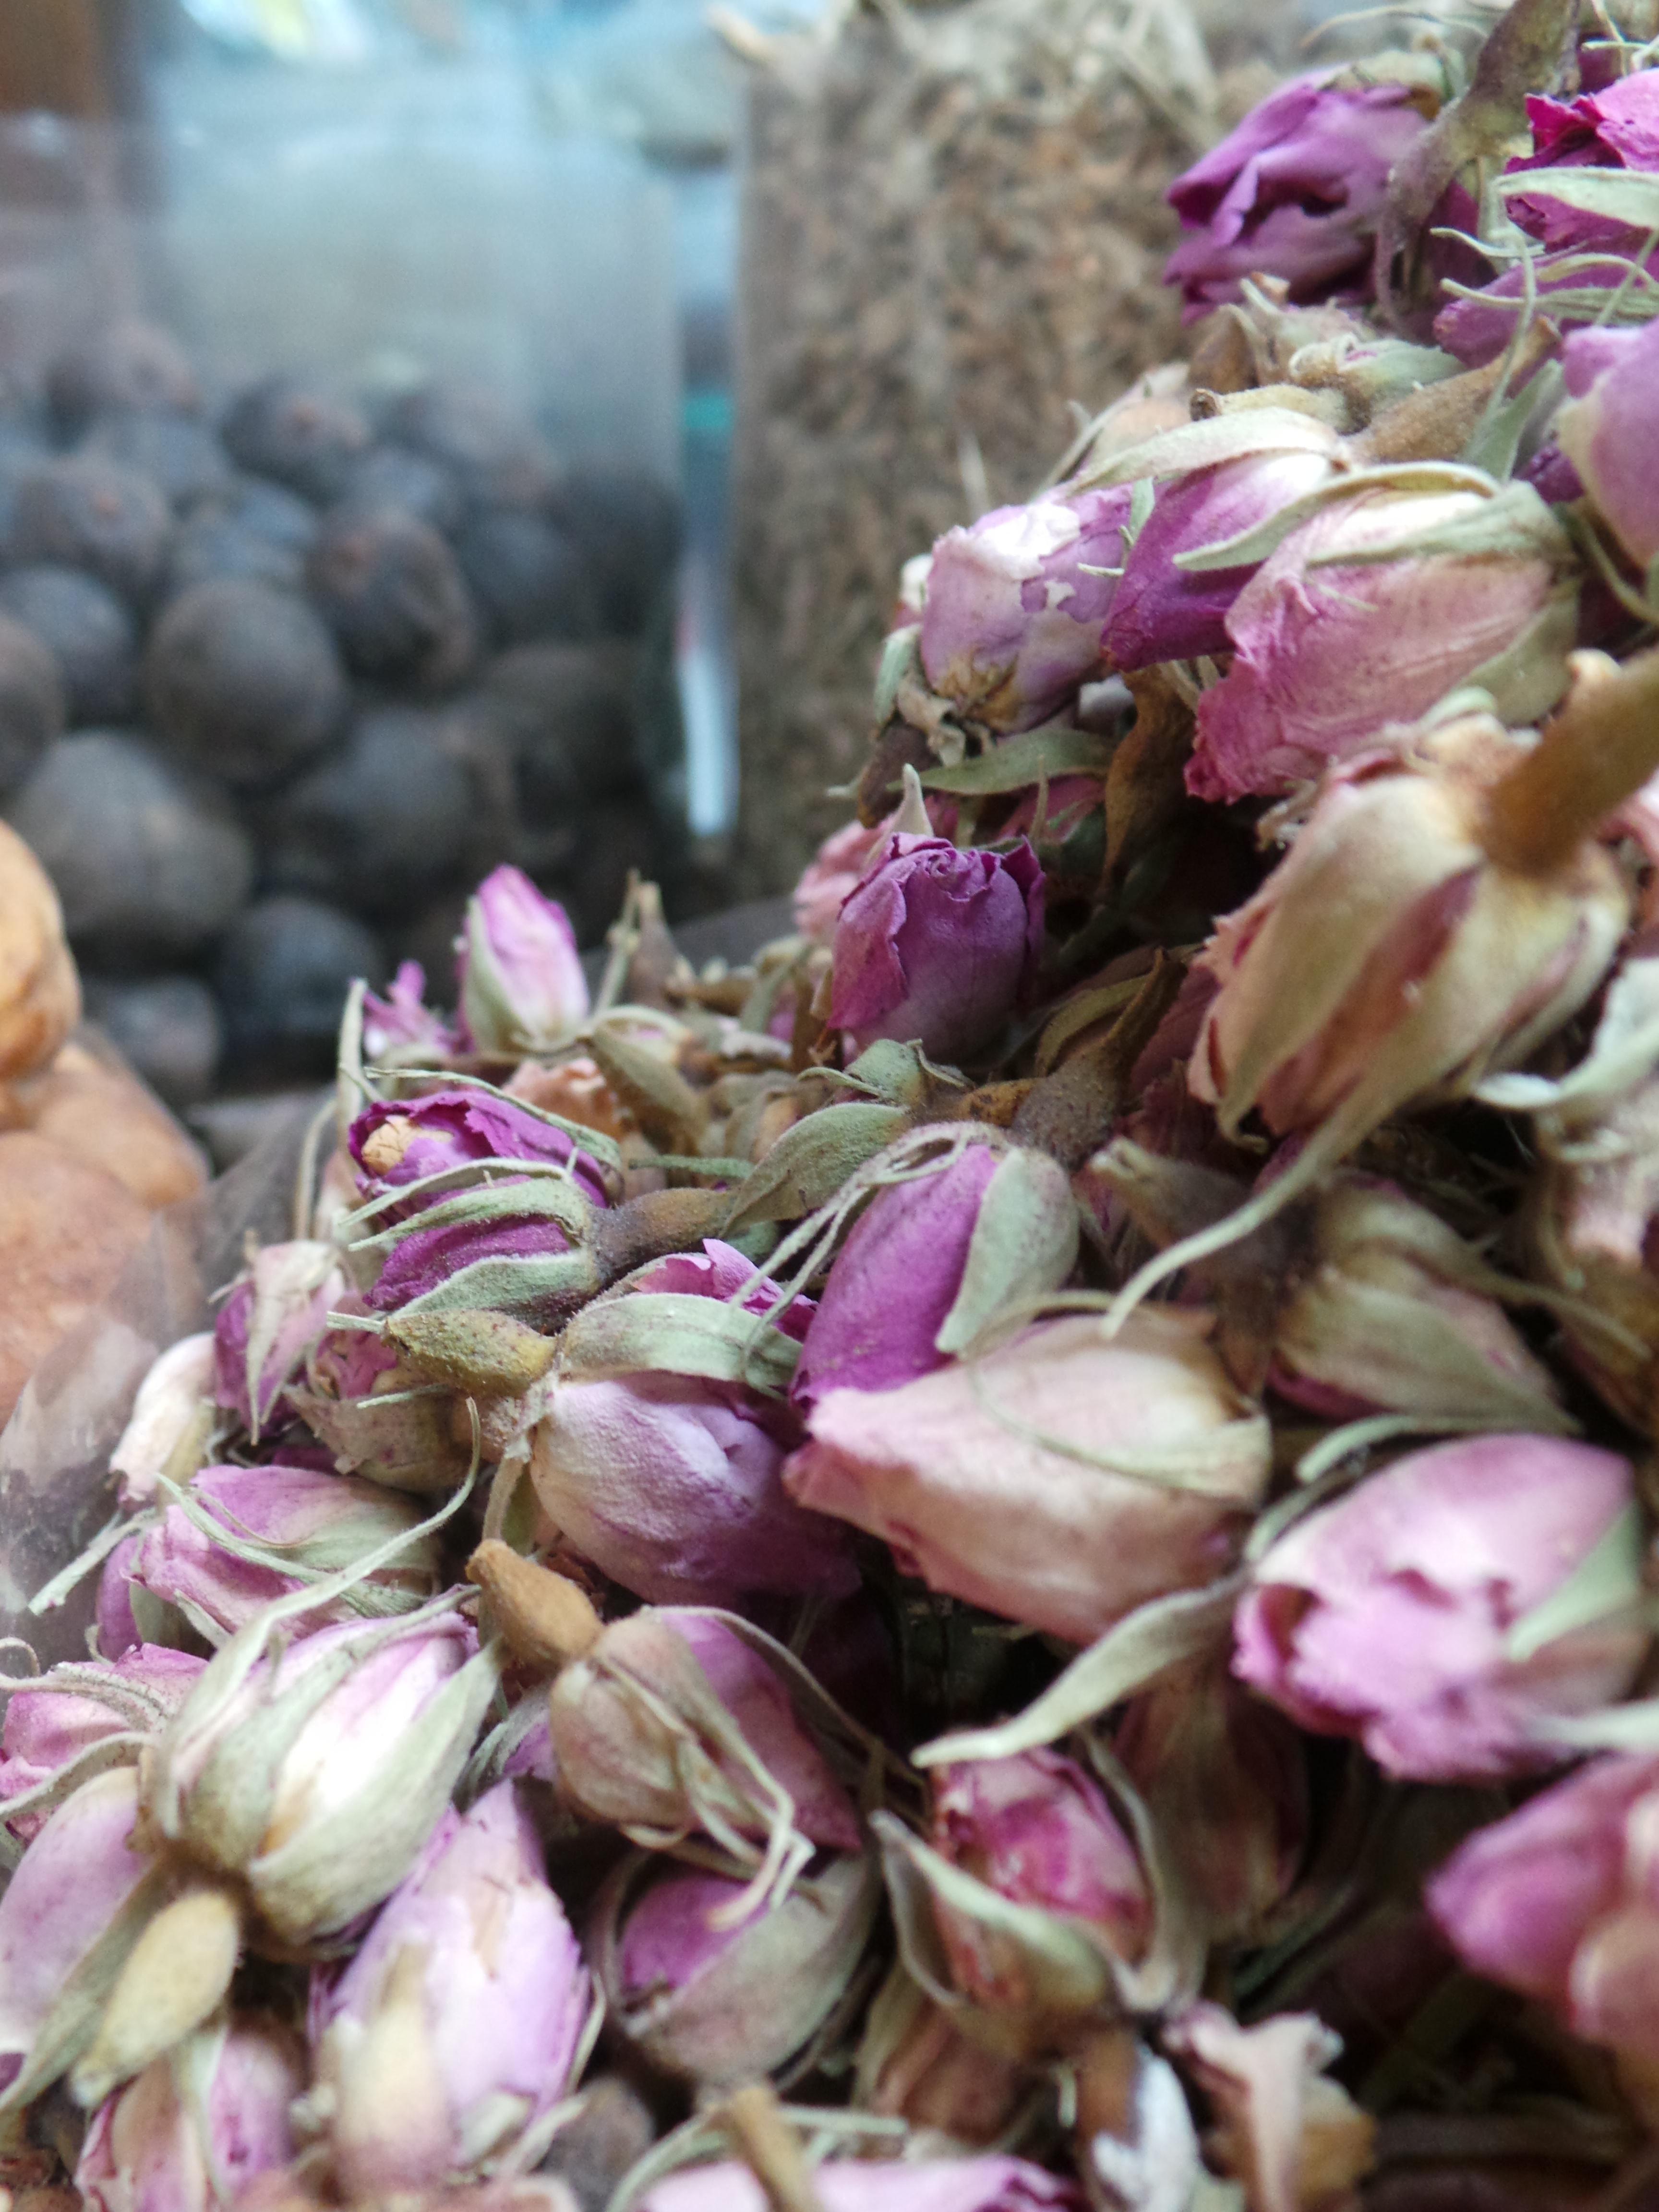
plant, flower, petal, food, produce, vegetable, market, flora, flowers, thistle, herbs, floristry, flowering plant, dry flowers, shallot, land plant